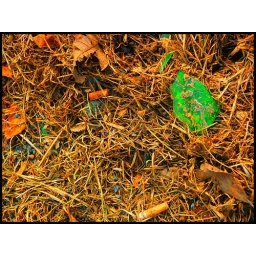
in the dirty Russian muddy ground :-O